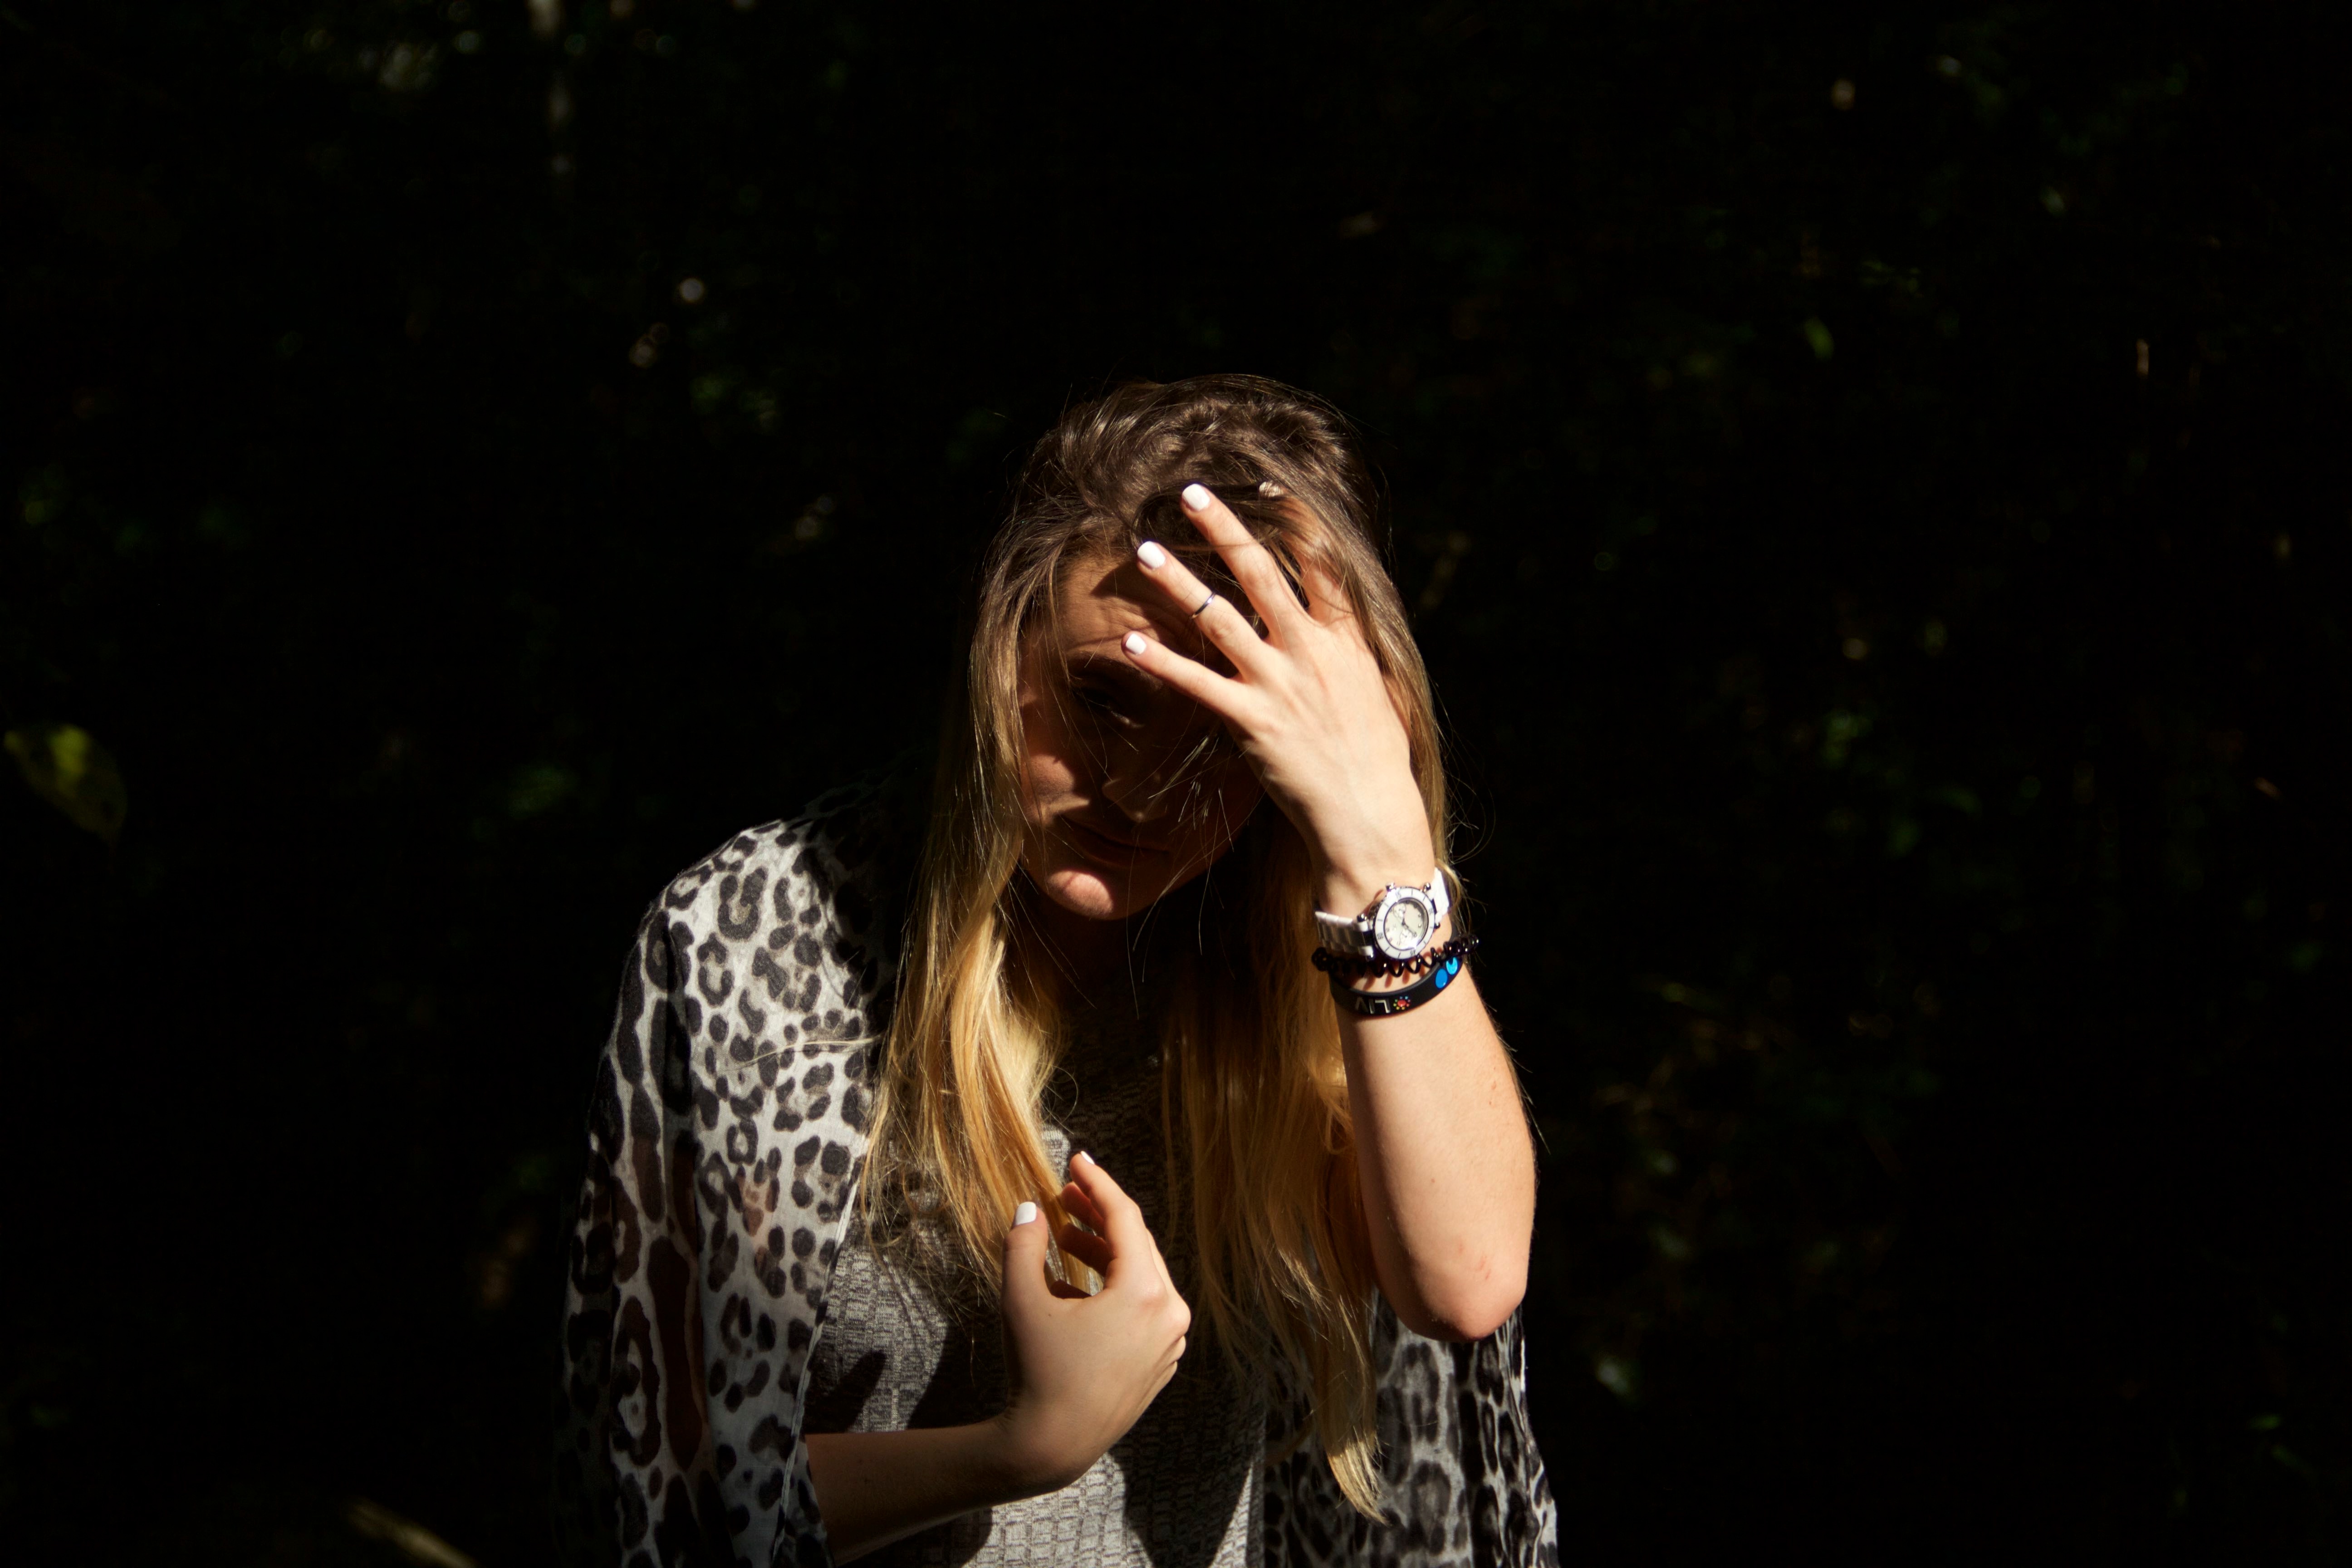
music, concert, singer, model, darkness, fashion, musician, stage, performance, singing, guitarist, entertainment, performing arts, photo shoot